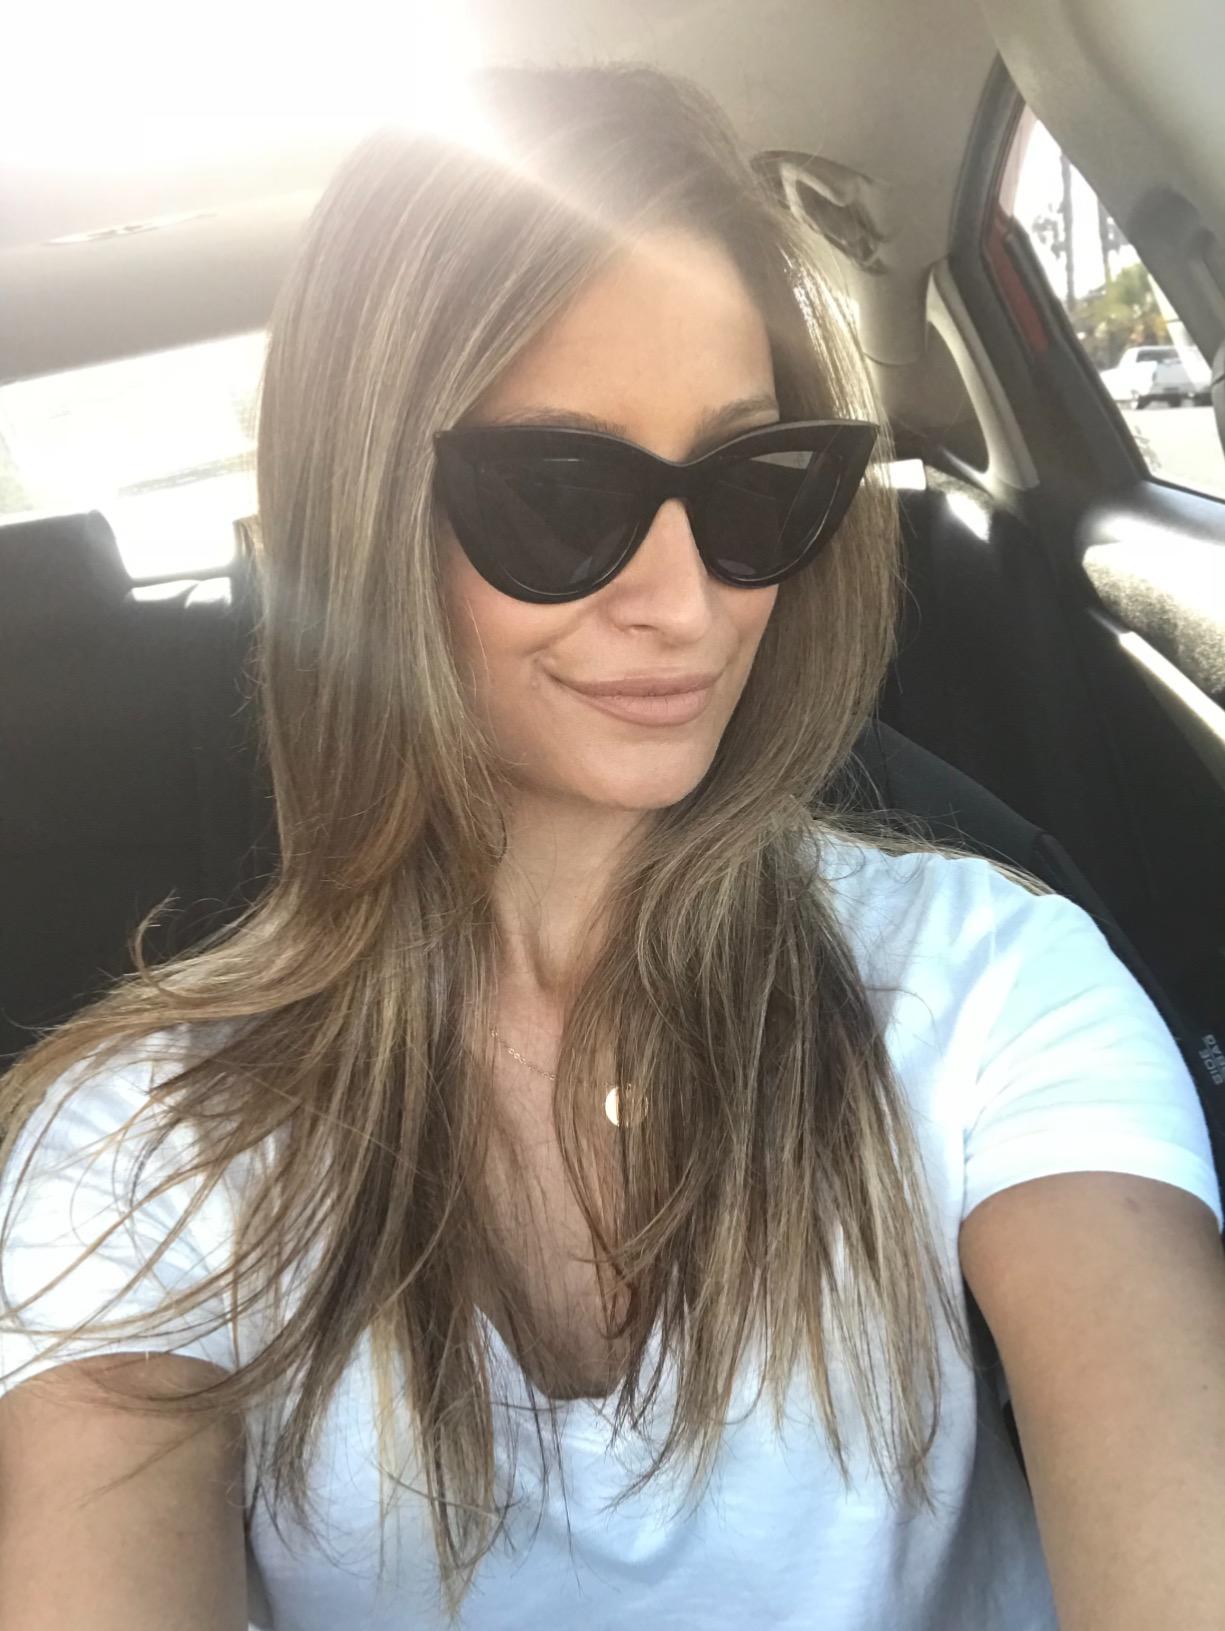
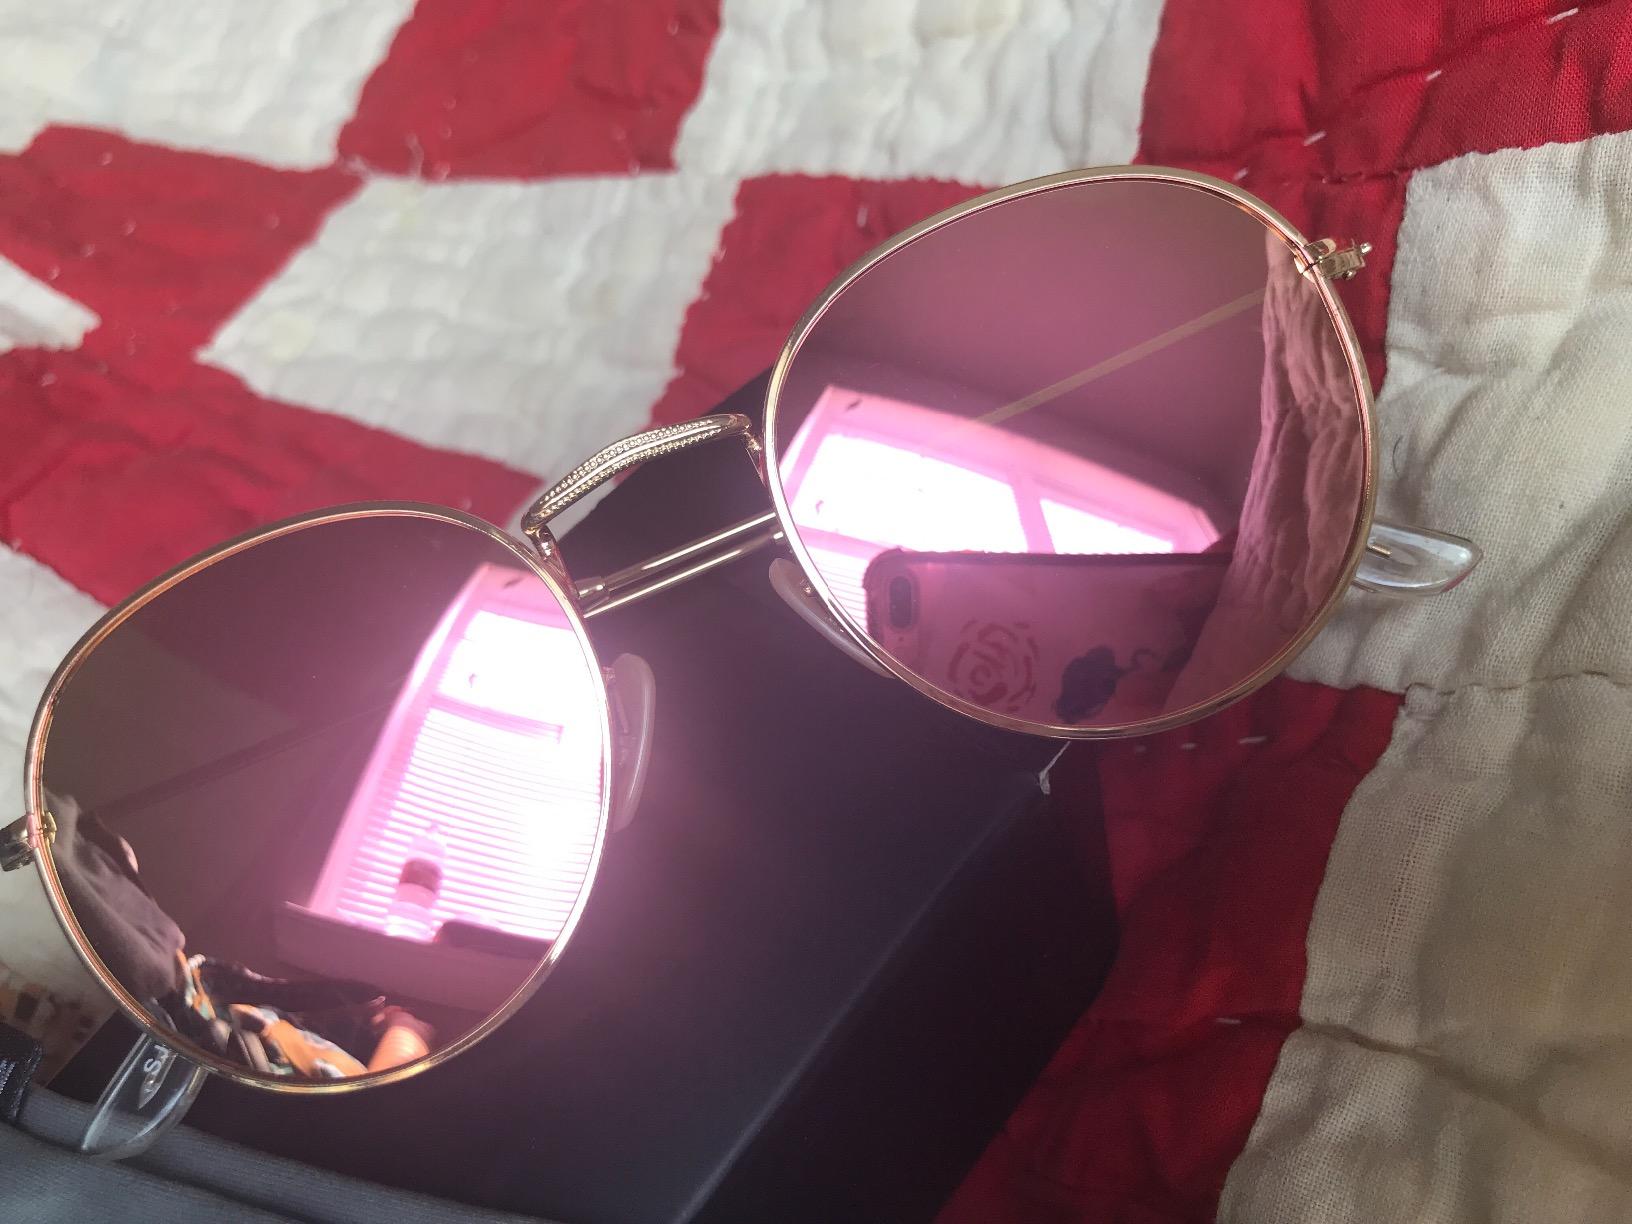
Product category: accessories_sunglasses
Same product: no